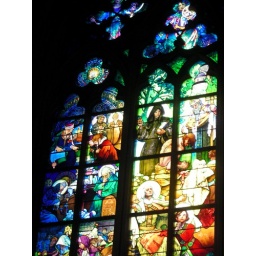
Stained glass window by Alphonse Mucha in the St. Vitus Cathedral, Prague, Czech Republic.